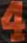
Number: 4